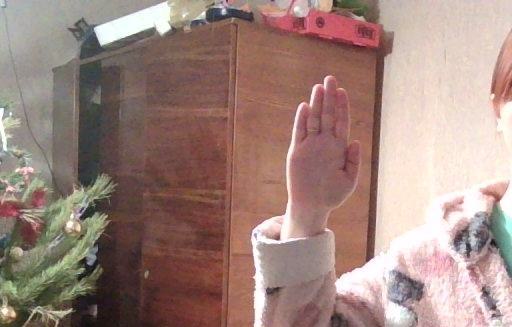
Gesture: stop